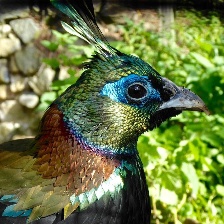
Species: HIMALAYAN MONAL
Scientific name: LOPHOPHORUS IMPEJANUS